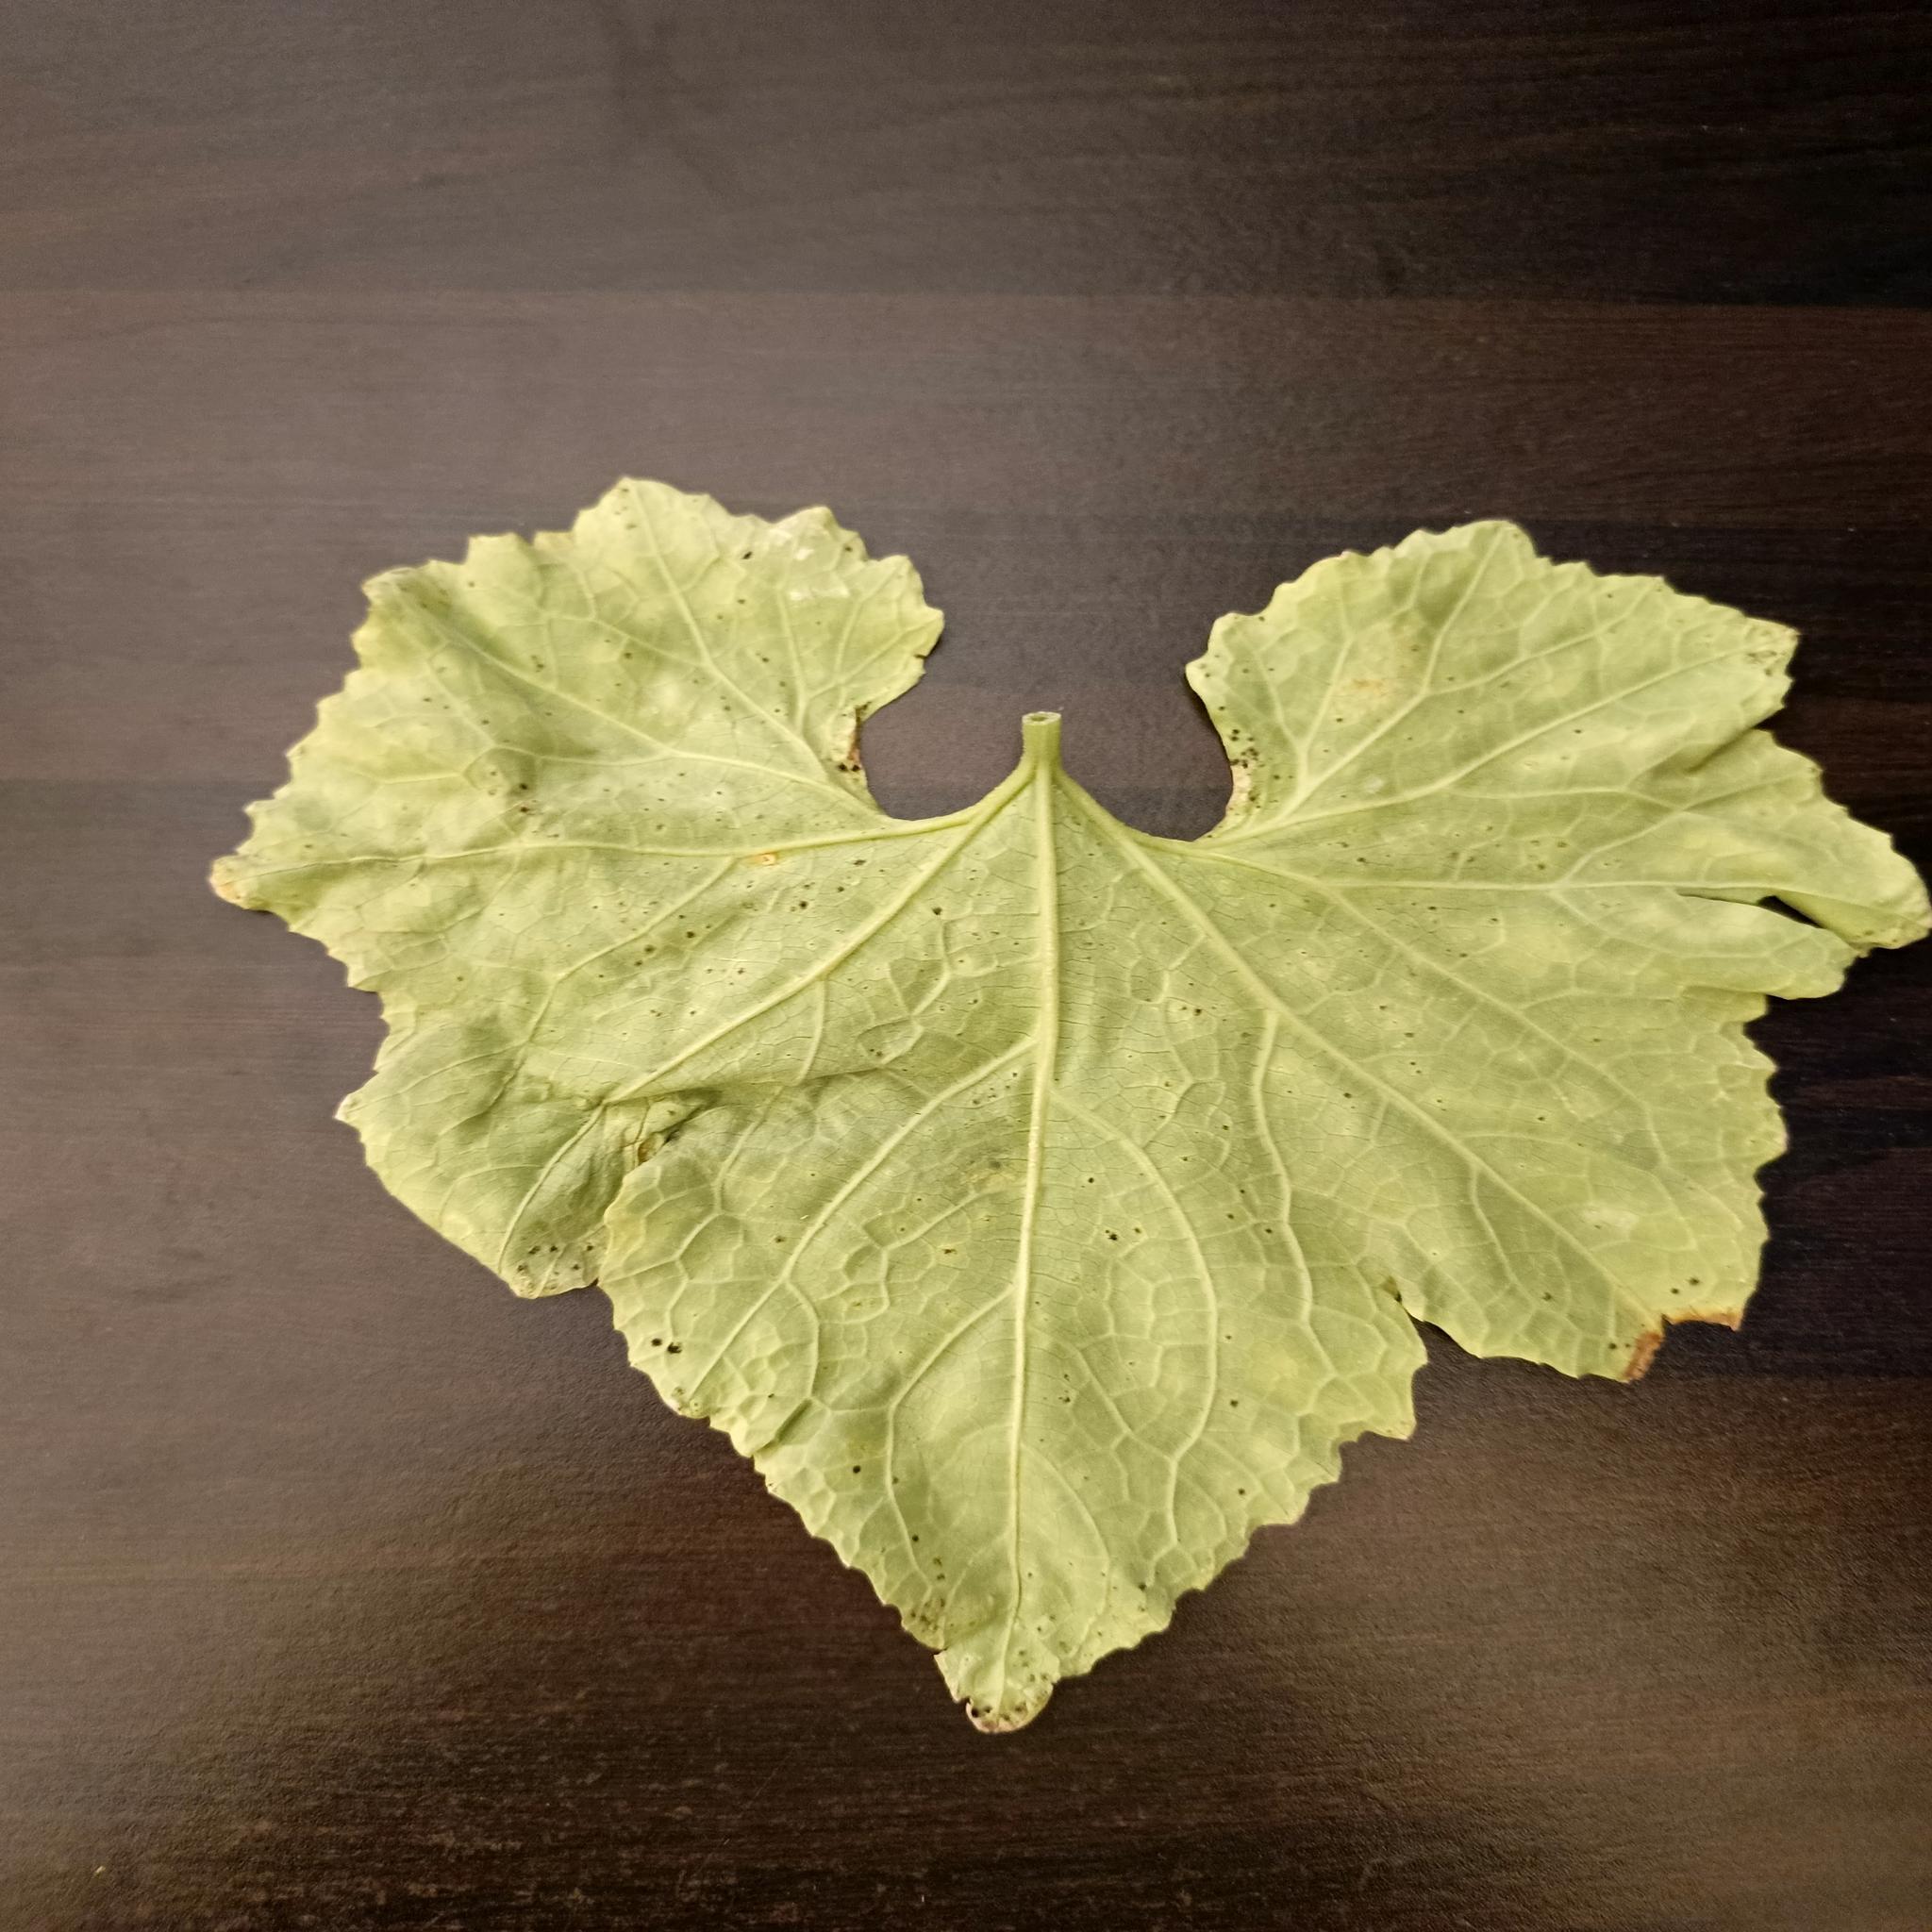
Label: Leaf curl